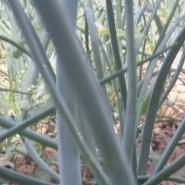
Crop: Onion
Condition: healthy-leaf